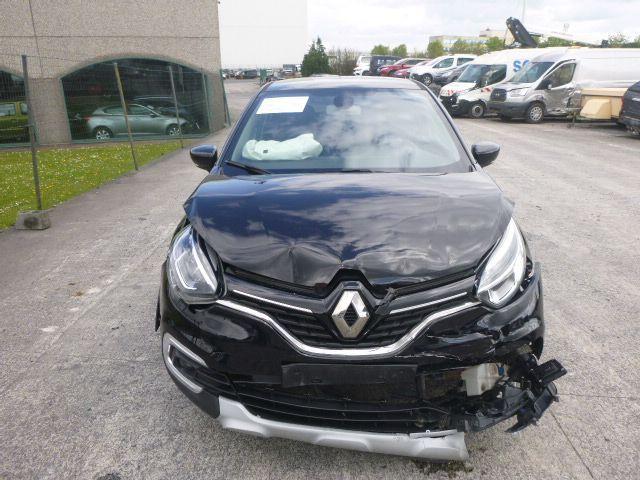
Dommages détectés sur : pare-choc avant, capot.
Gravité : majeur